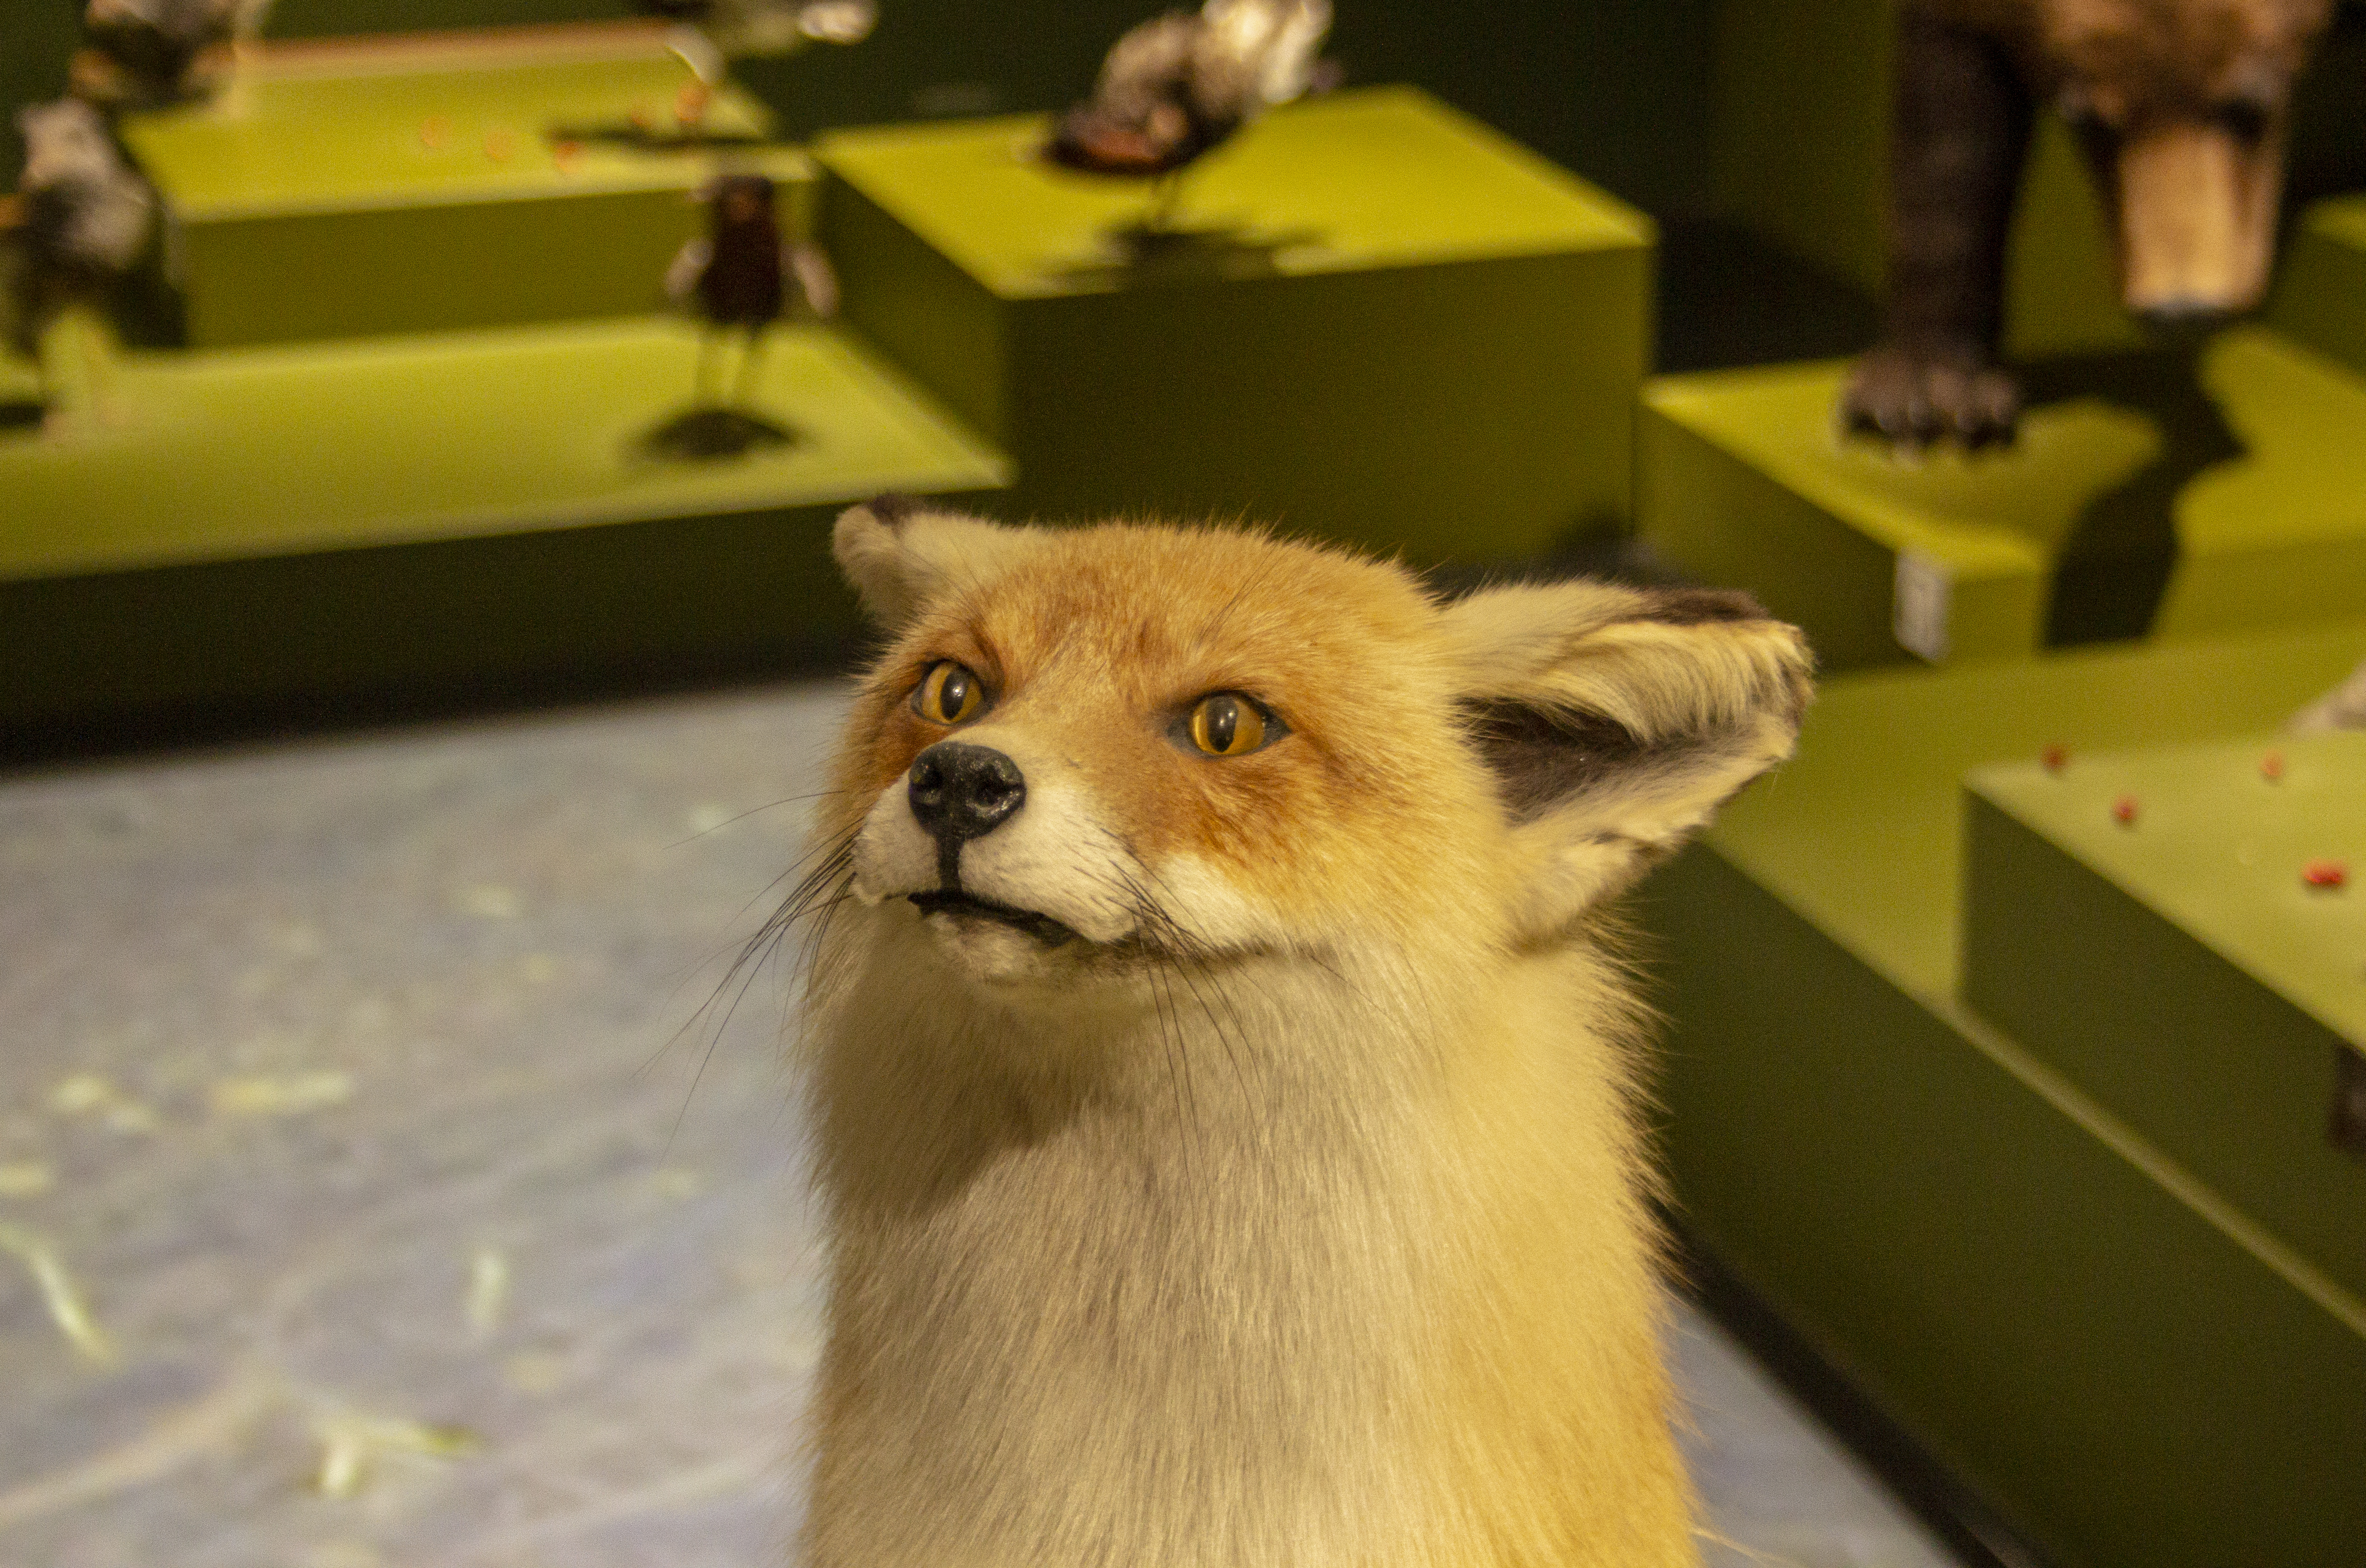
stuffed animal, fox, museum, animals, dog breed, carnivore, whiskers, fawn, terrestrial animal, companion dog, Swift fox, snout, felidae, red fox, canidae, tail, fur, wildlife, flooring, claw, canis, ancient dog breeds